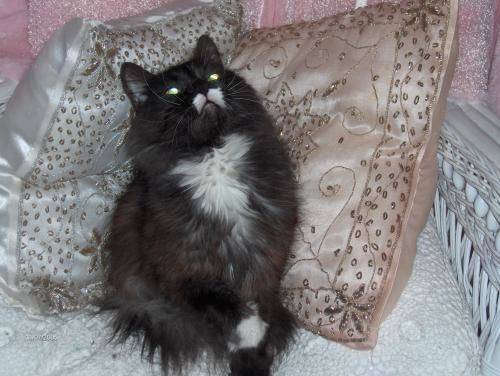
Label: cat